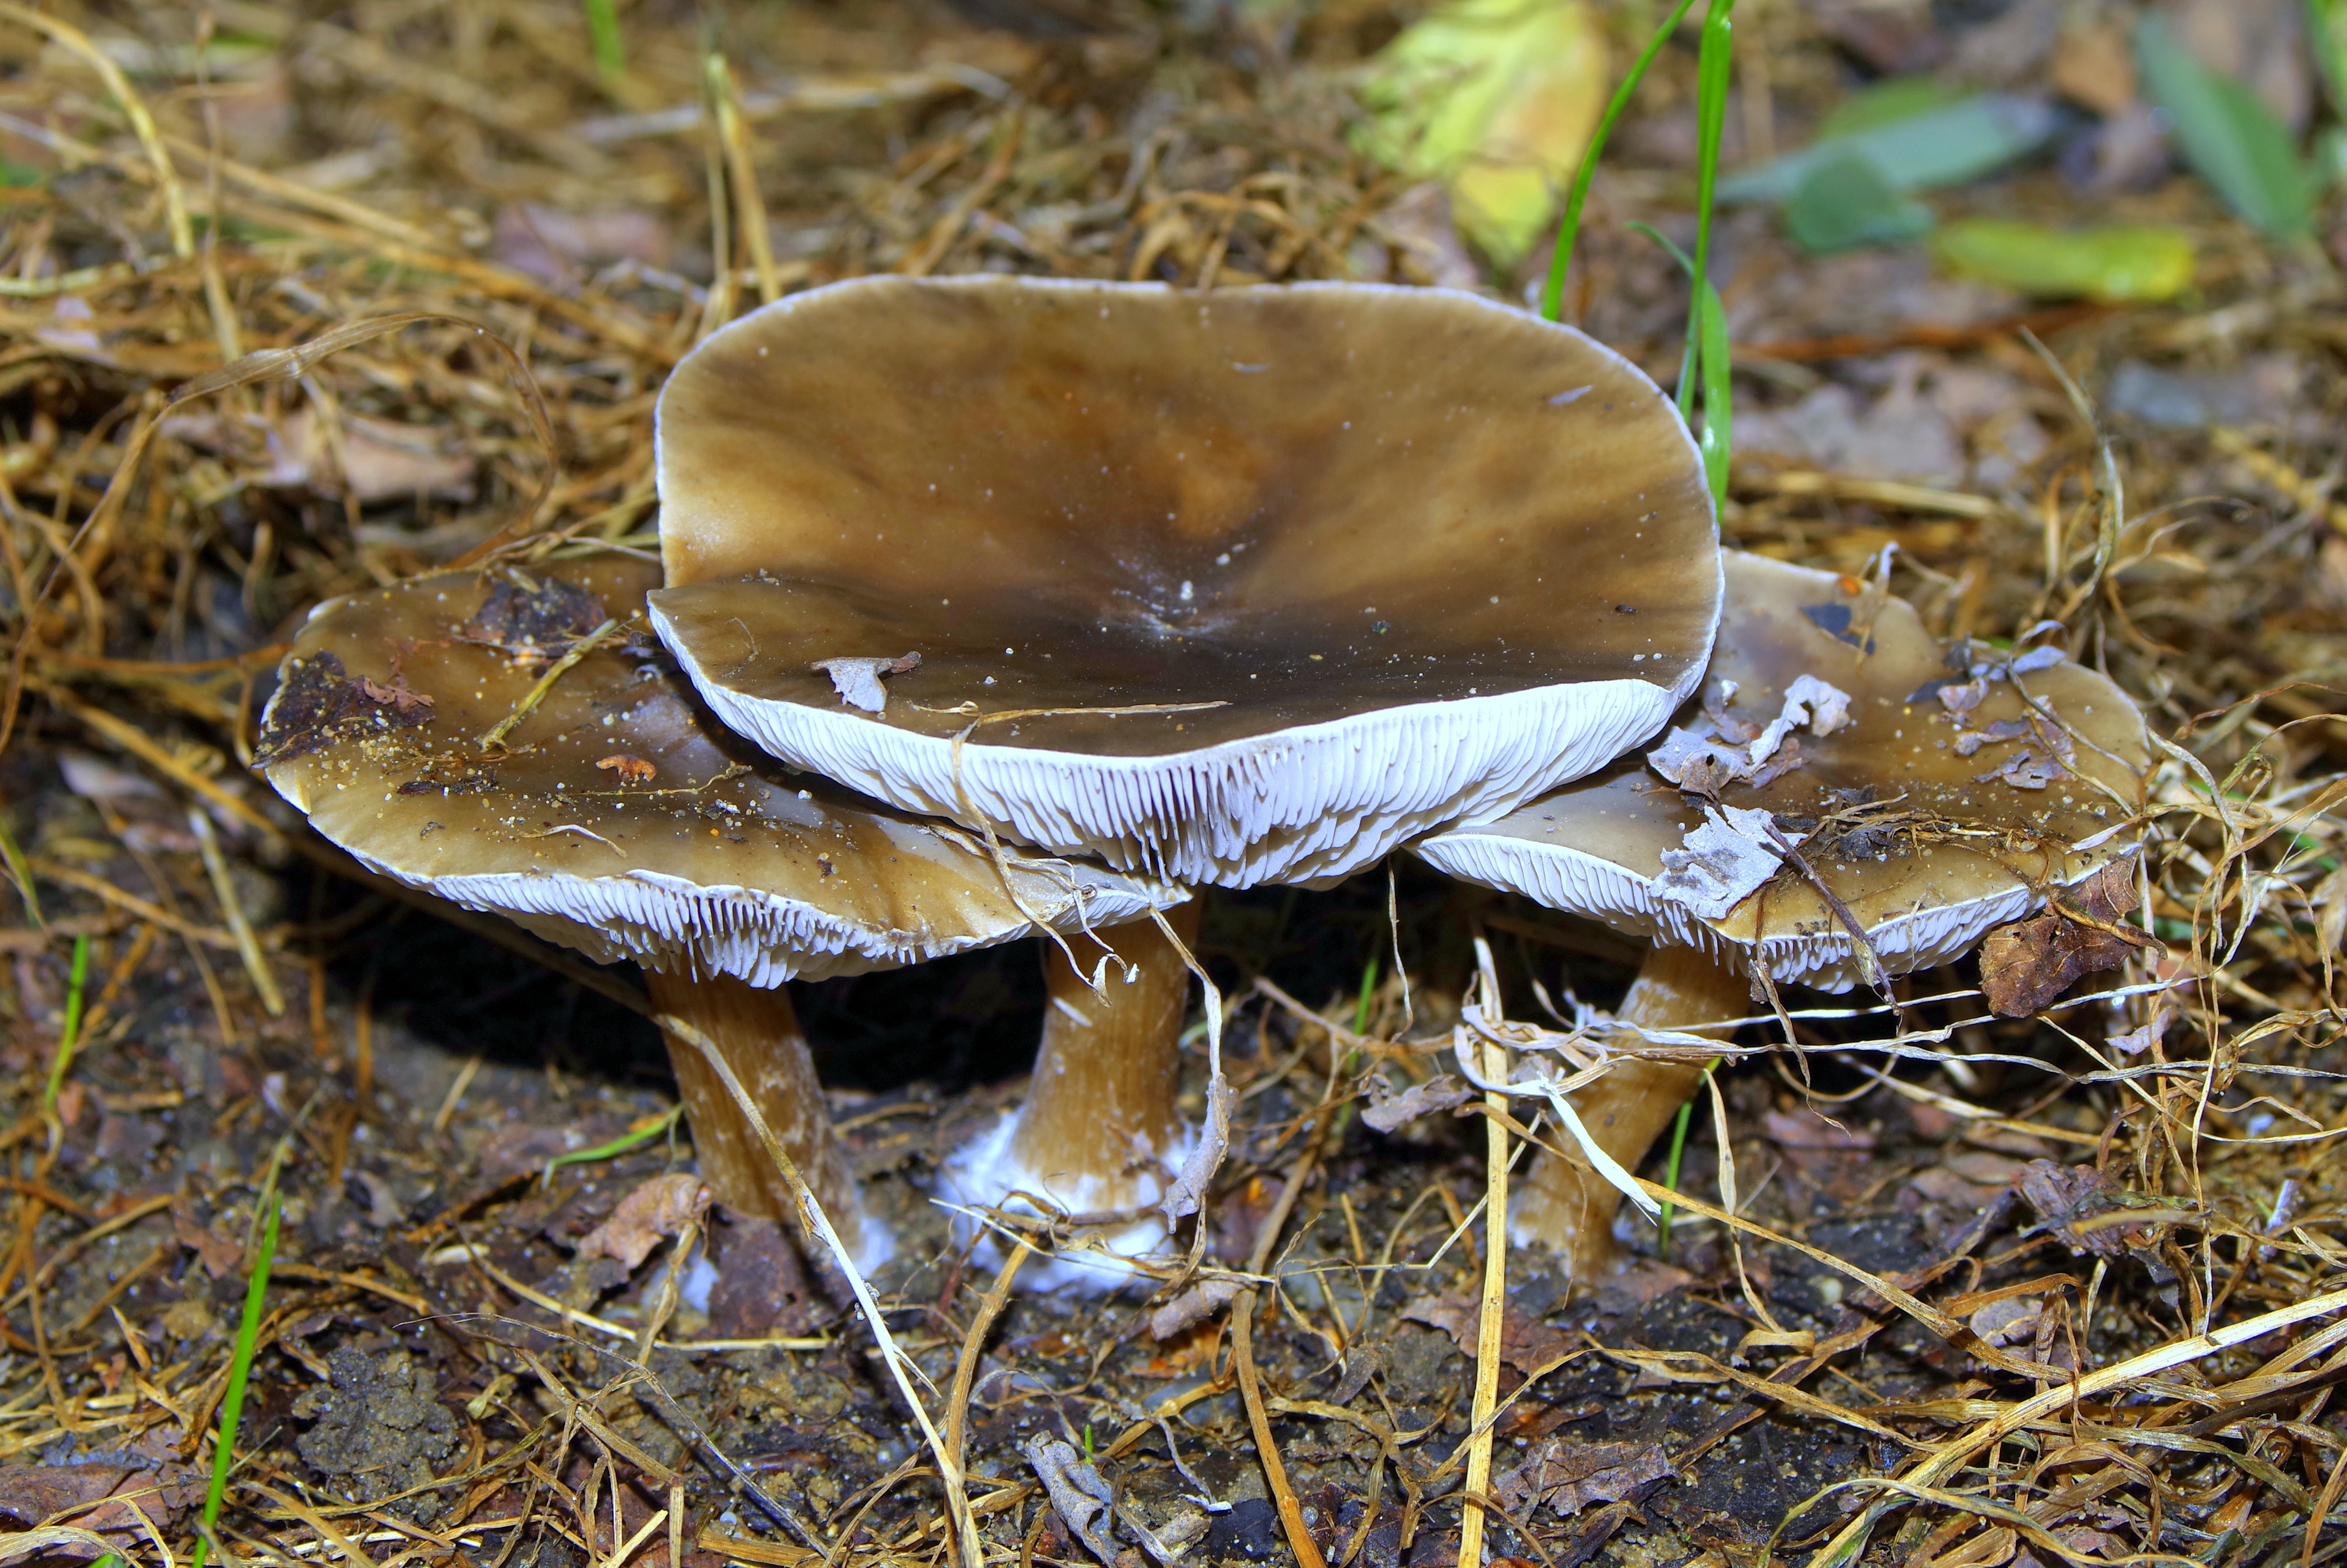
nature, forest, leaf, wildlife, food, autumn, brown, mushroom, flora, fauna, fungus, mushrooms, woodland, habitat, bolete, wandering, macro photography, the collection of, forest litter, spacer, edible mushroom, medicinal mushroom, agaricomycetes, penny bun